Gardening in restricted spaces

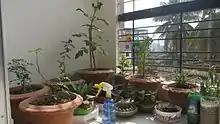
Gardening on a balcony

If someone loves gardening, but doesn't have the space to do it outdoors, indoor gardening may be the solution. An indoor vegetable, herb, or fruit garden is a way to grow healthy produce and have fresh food for cooking all year round.